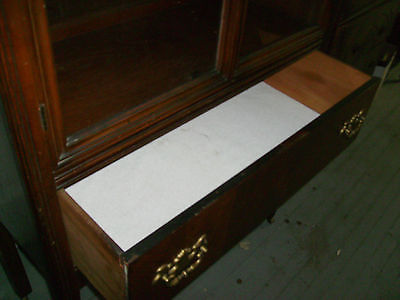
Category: cabinet